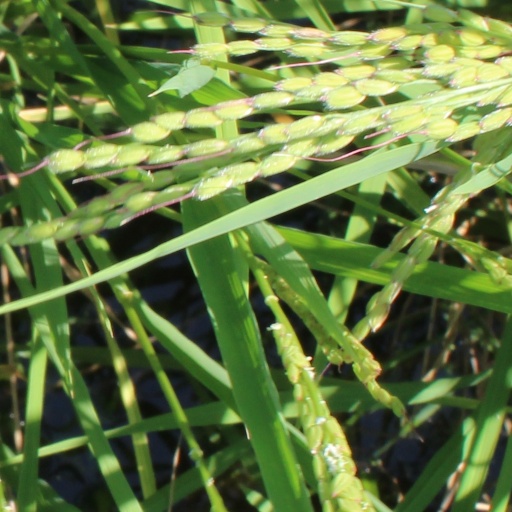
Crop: rice